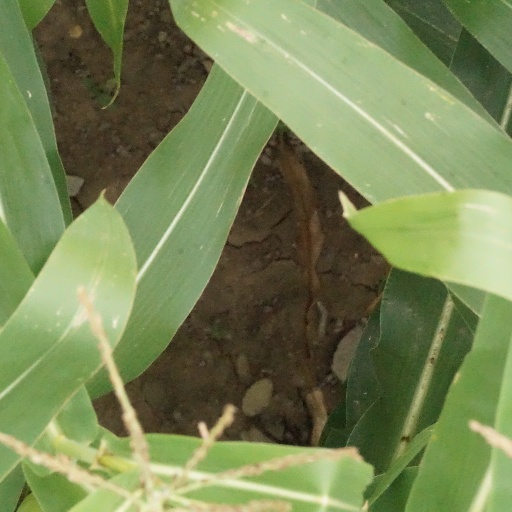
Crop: maize; corn